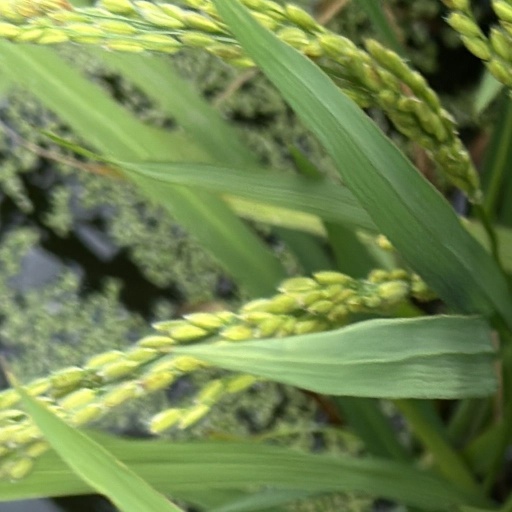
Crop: rice